Ethan Laird

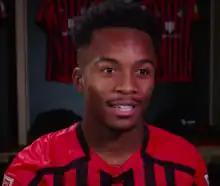
Laird with AFC Bournemouth in 2022

Ethan Benjamin Laird (born 5 August 2001) is an English professional footballer who plays as a right-back for club Birmingham City.